Regular dodecahedron

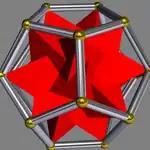
Five tetrahedra inscribed in a dodecahedron. Five opposing tetrahedra (not shown) can also be inscribed.

As two opposing tetrahedra can be inscribed in a cube, and five cubes can be inscribed in a dodecahedron, ten tetrahedra in five cubes can be inscribed in a dodecahedron: two opposing sets of five, with each set covering all 20 vertices and each vertex in two tetrahedra (one from each set, but not the opposing pair). As stated by ,